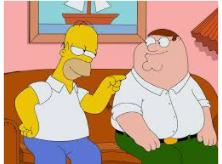
Portrait style: Cartoon Portrait